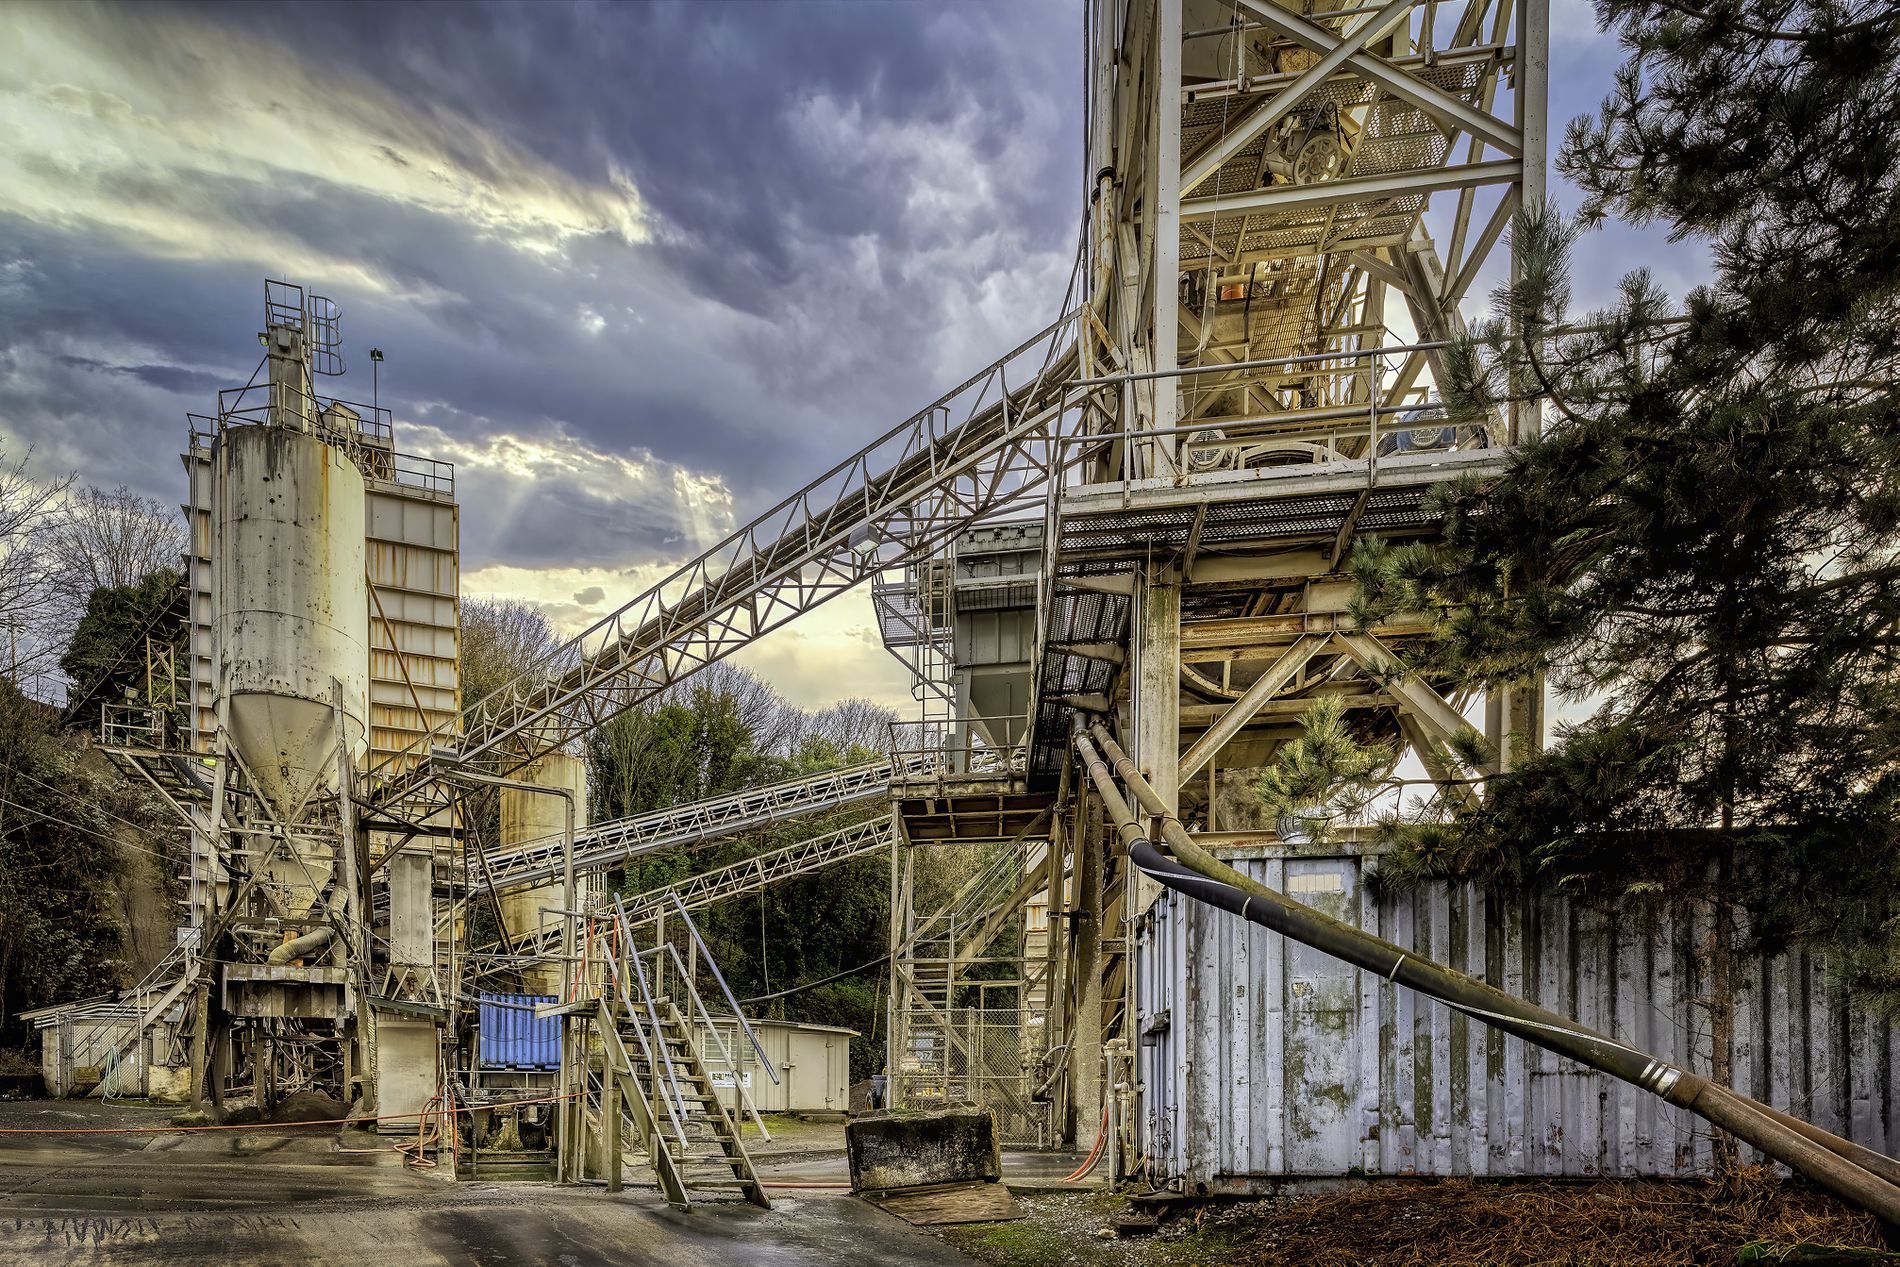
An Old Factory
A Factory near the woods looks old or not working and there is rust on most of it, under a cloudy sky and wet ground.
A wide-angled shot captured in daylight, cloudy sky and rusted equipments give the impression of tough atmosphere. The faded colors of the shot have dramatic feelings.
Labels: Architecture, Building, Factory, Refinery, Beacon, Lighthouse, Tower, Outdoors, Construction, Sky, Trees
Camera: Canon Canon EOS R5
Lens: TS-E17mm f/4L, Canon TS-E 17mm f/4L
Aperture: F11
Exposure: 1/640 sec
ISO: 1000
Focal length: 17.0 mm